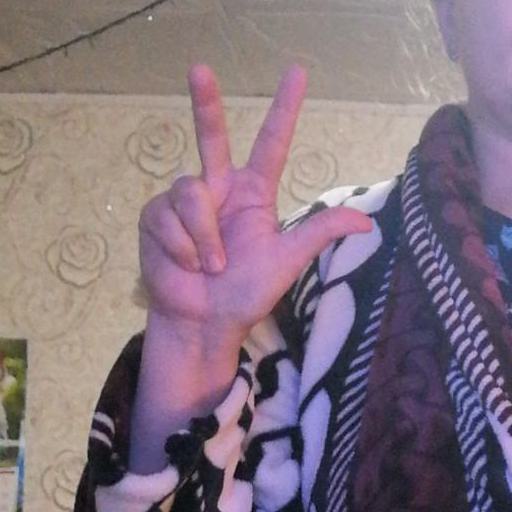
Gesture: three2